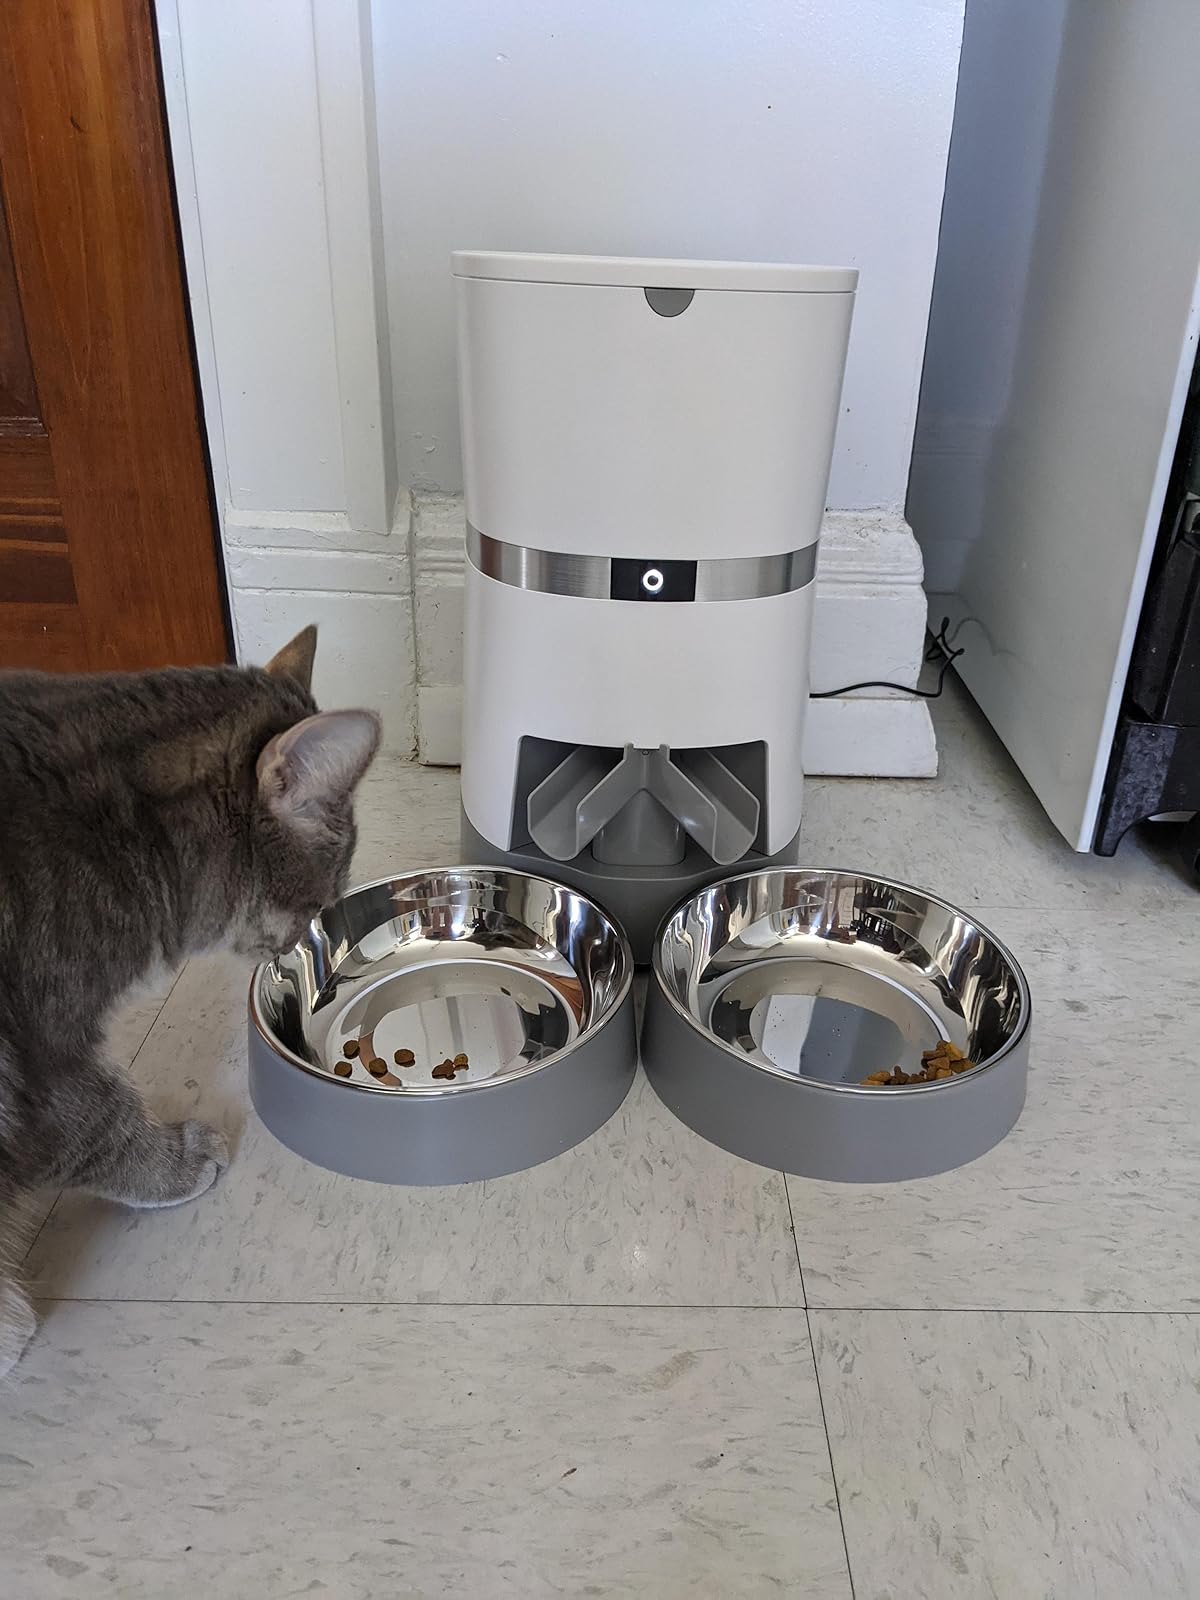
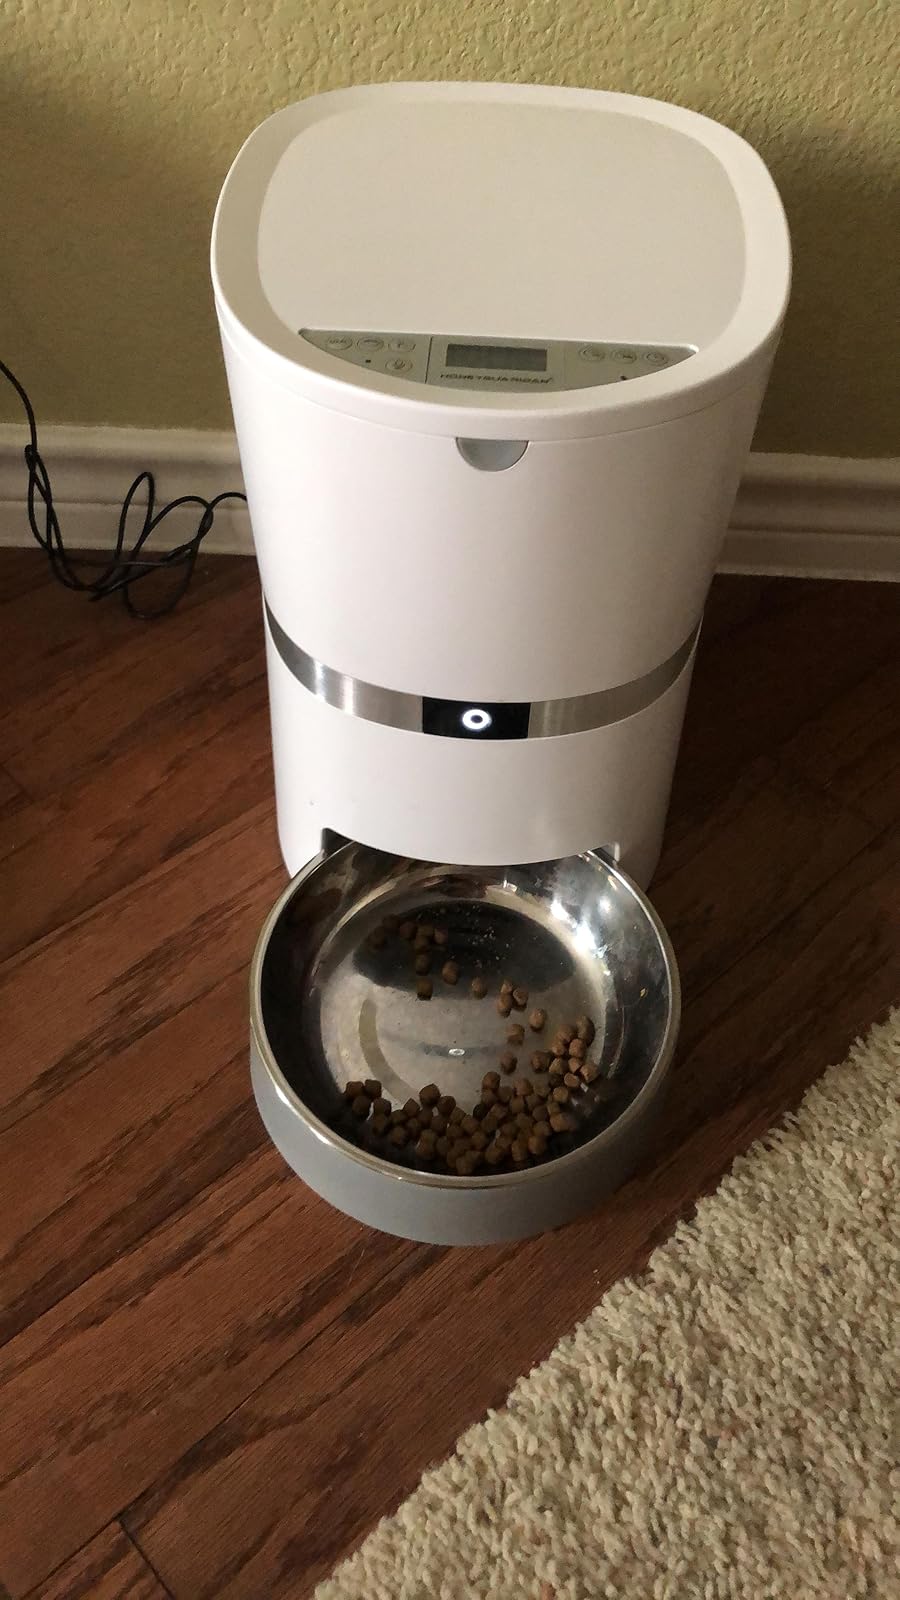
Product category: items_feeder
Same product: no